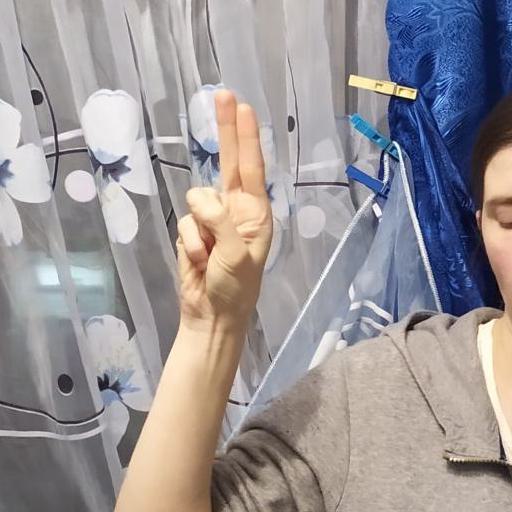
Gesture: two_up